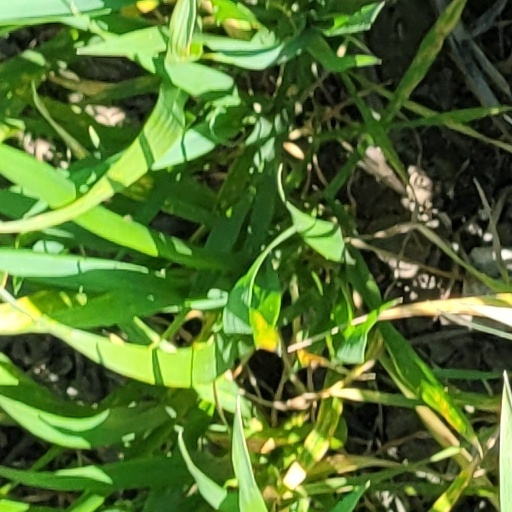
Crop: wheat